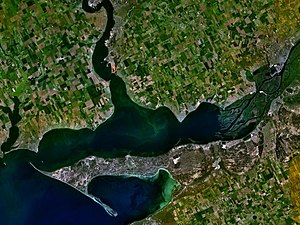
Dnepr / Generelt / Etymologi
Dneprs udmunding i Sortehavet nordvest for Krim
Dnepr er en flod i det østlige Europa. Dnepr udspringer på de sydlige skråninger af Valdajhøjderne i Smolensk oblast, Rusland, og udmunder i Dnepr-Buh flodmundingen ved Sortehavet. Områder i tre stater indgår i Dneprs afvandingsområde, den største del i Ukraine. De største af Dnepr-flodsystemets bifloder er Sozj, Desna, Psel, Bjarézina, Pripjat og Inhulets. Dnerpflodsystemet et et af de største afvandingsområder i Europa og er den tredje længste flod i Europa.